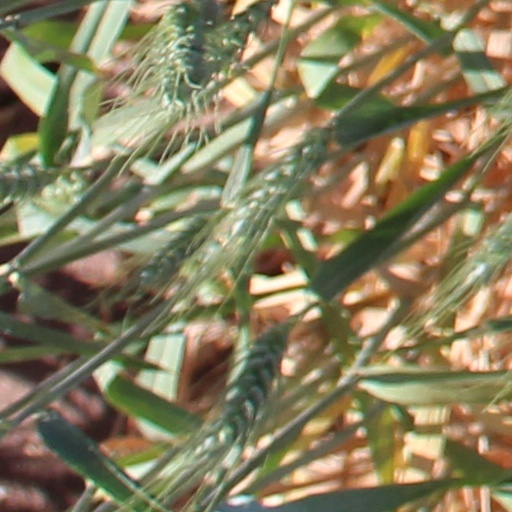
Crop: wheat